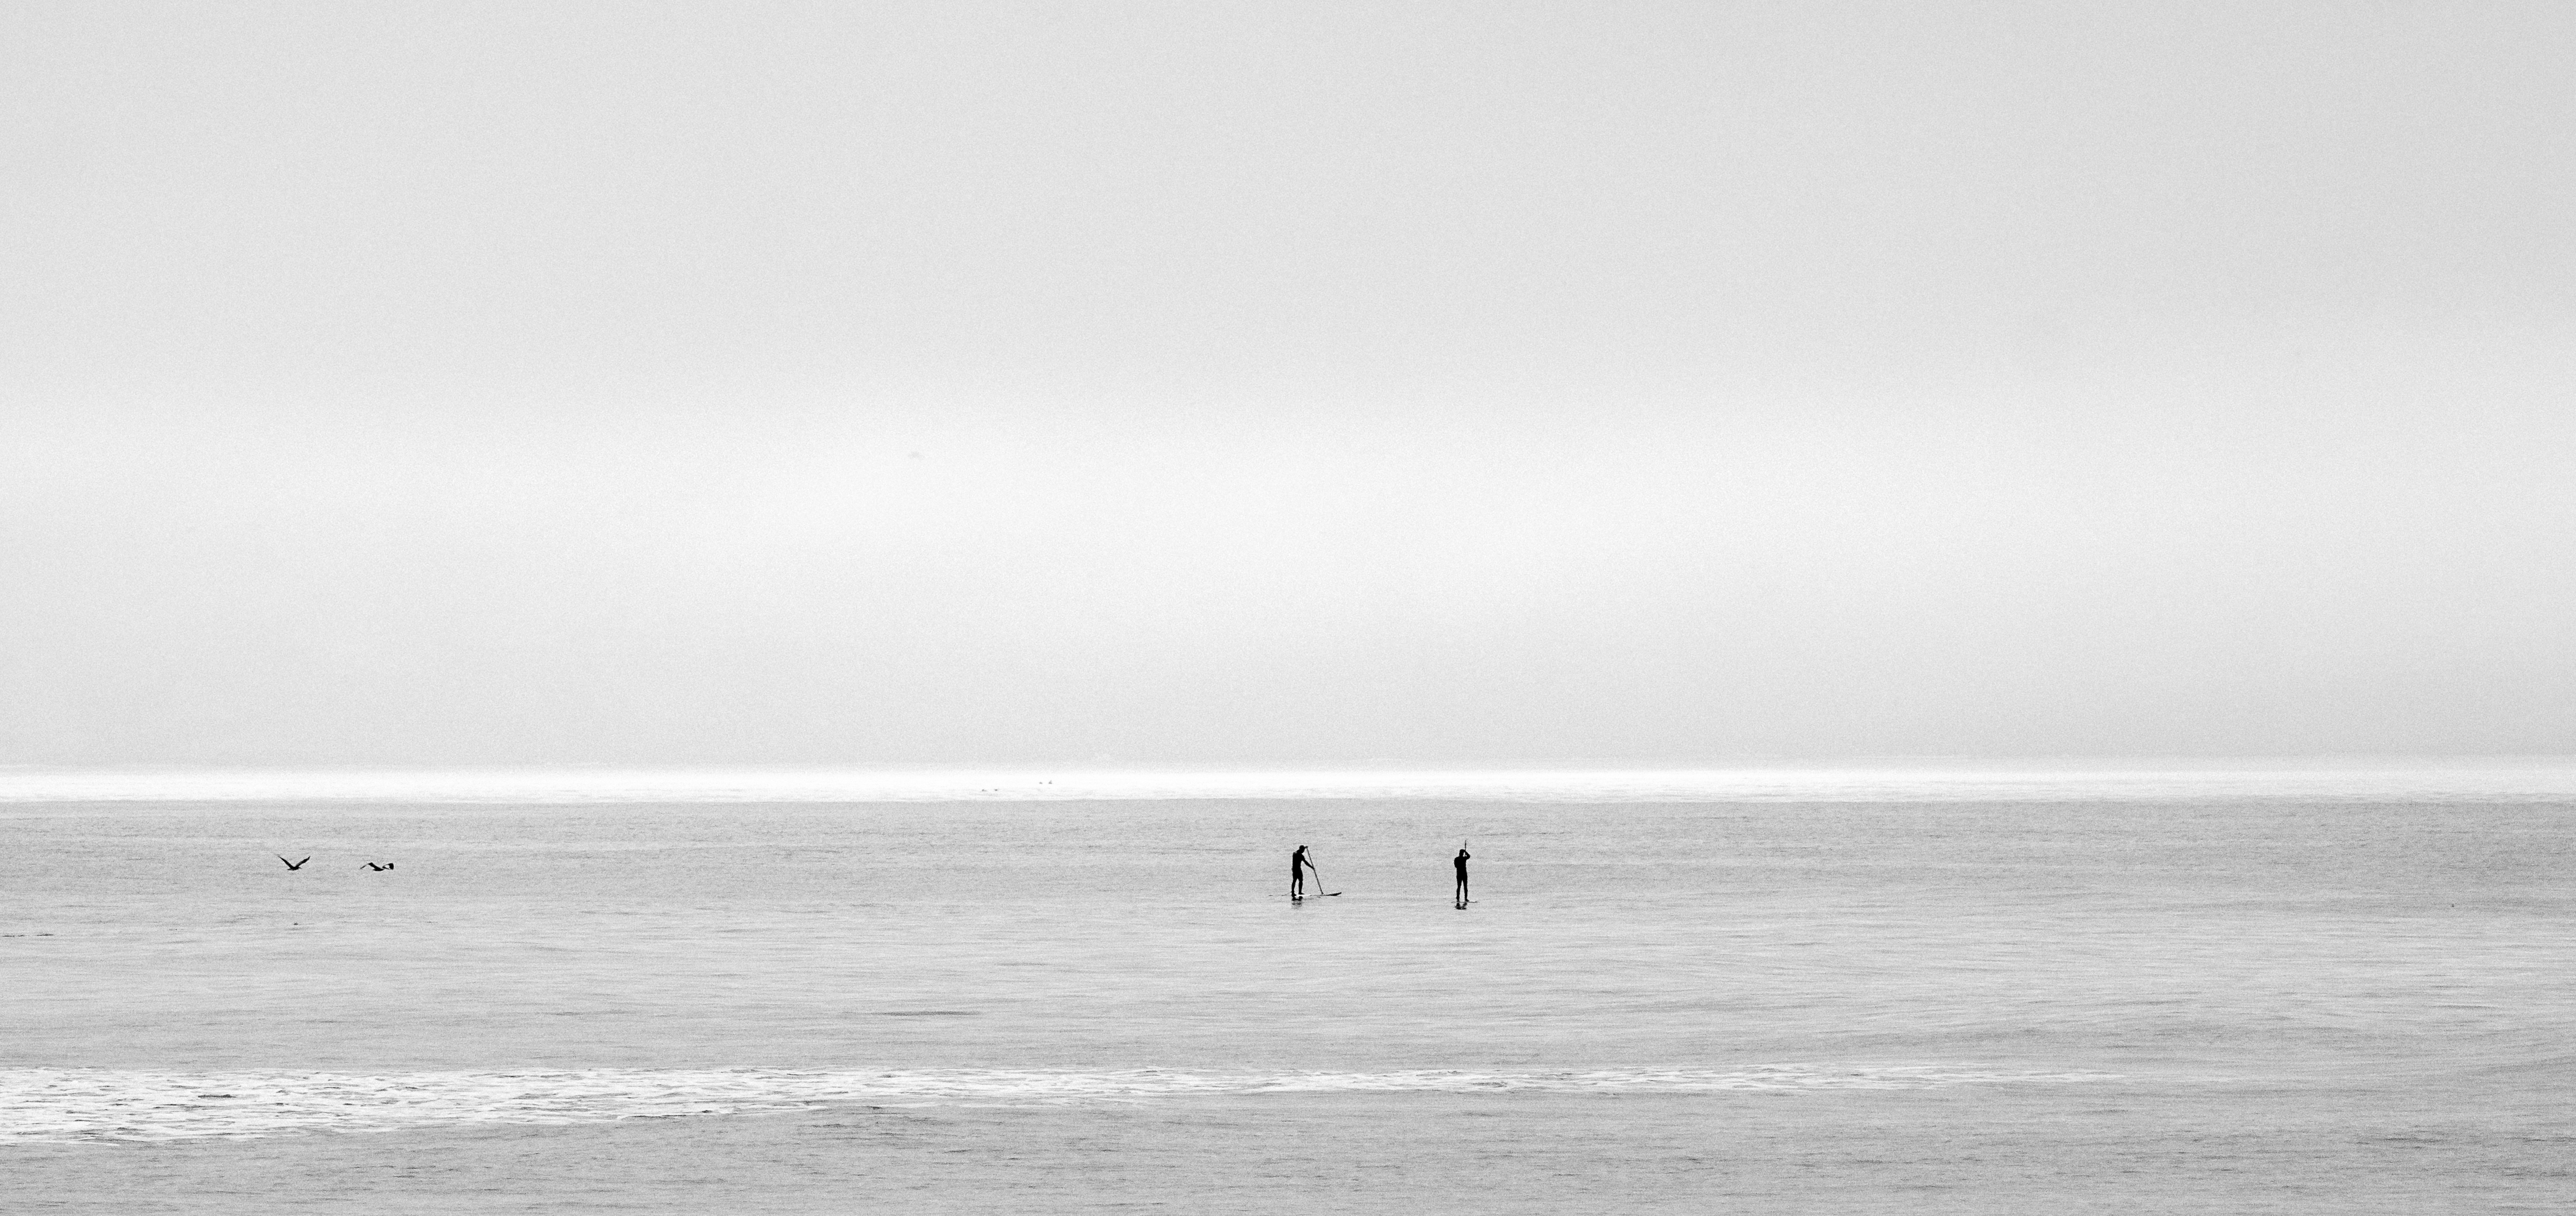
beach, sea, coast, water, outdoor, sand, ocean, horizon, black and white, white, shore, wave, travel, shoreline, surfing, bay, monochrome, body of water, blackandwhite, waves, publicdomain, minimalist, mexico, baja, solosports, bajacalifornia, surfers, puntasancarlos, monochrome photography, atmospheric phenomenon, wind wave